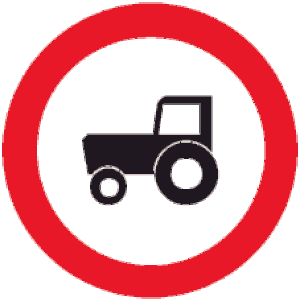
Diagramme de la signalisation routière luxembourgeoise